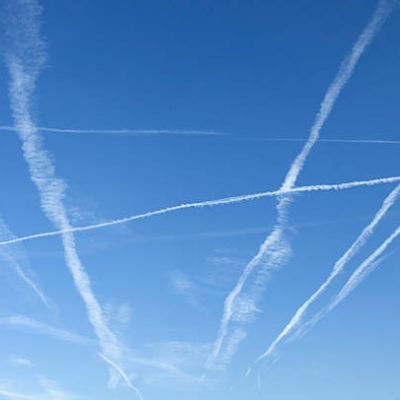
Cloud type: Contrail (Ct)